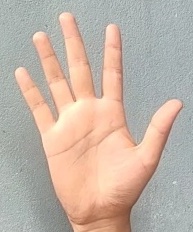
ASL sign: 5